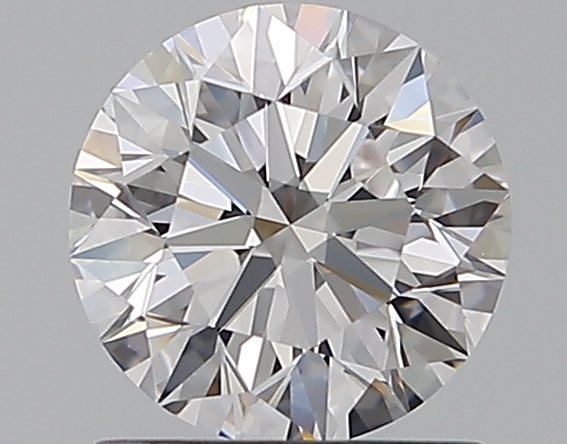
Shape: round
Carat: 0.95
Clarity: IF
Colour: D
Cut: EX
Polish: EX
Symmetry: EX
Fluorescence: M
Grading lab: GIA
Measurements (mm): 6.26 x 6.29 x 3.93